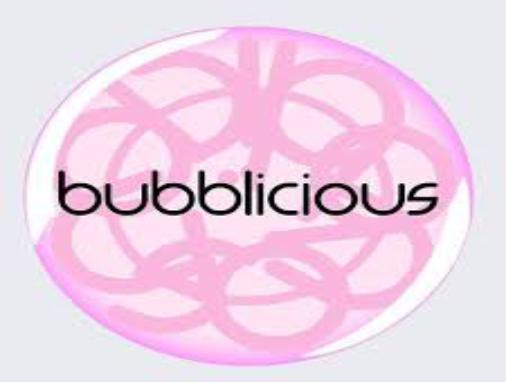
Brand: Bubblicious
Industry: Food